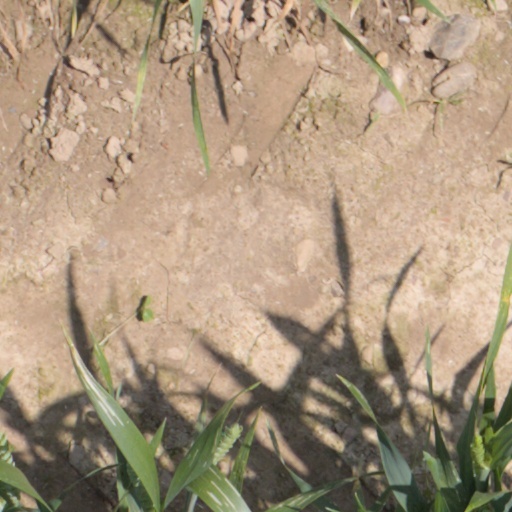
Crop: wheat